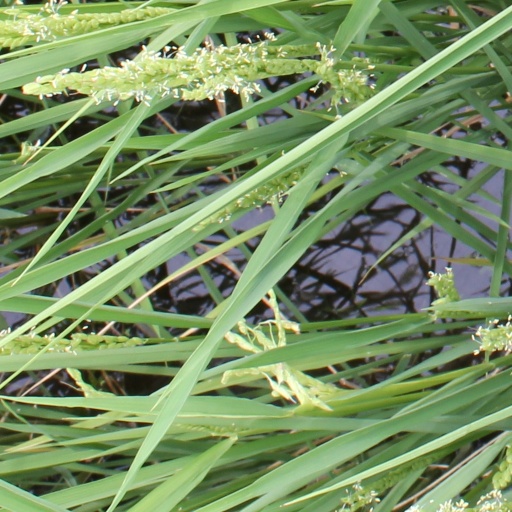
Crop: rice